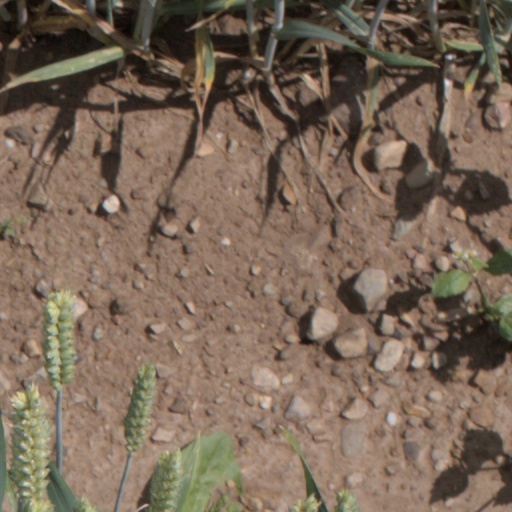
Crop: wheat